Landmarks in Cameron Highlands

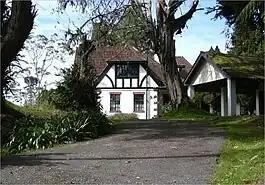
"Moonlight" bungalow: The mock Tudor-styled dwelling is located at A47 Kamunting Road (Malay: "Jalan Kamunting"). It was once the holiday home of Jim Thompson, the “Thai Silk King”. On his last visit to the Highlands, he left the bungalow at 1:30 pm. He failed to return before 6 pm.

In 1945, its banking services were carried out at the Cameron Highlands Hotel (now the Cameron Highlands Resort). Later, it moved to the British Military Hospital (now S.K. Convent). In 1947, it relocated to the Main Road at Tanah Rata. It has remained here to this day.